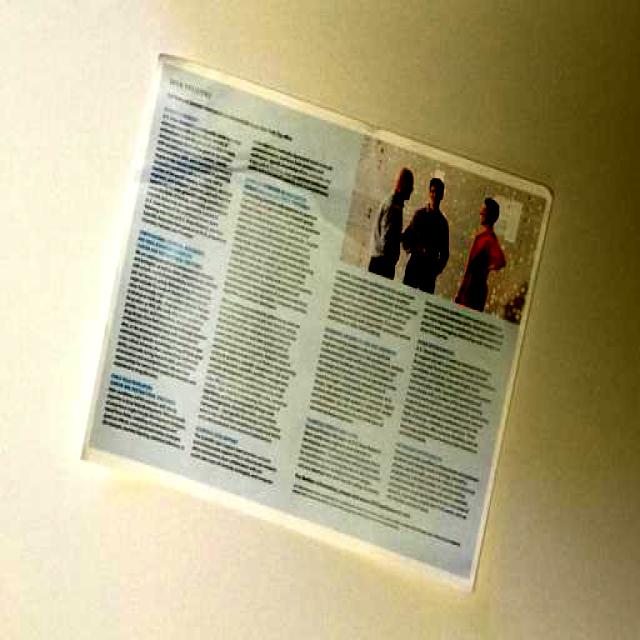
Label: Paper